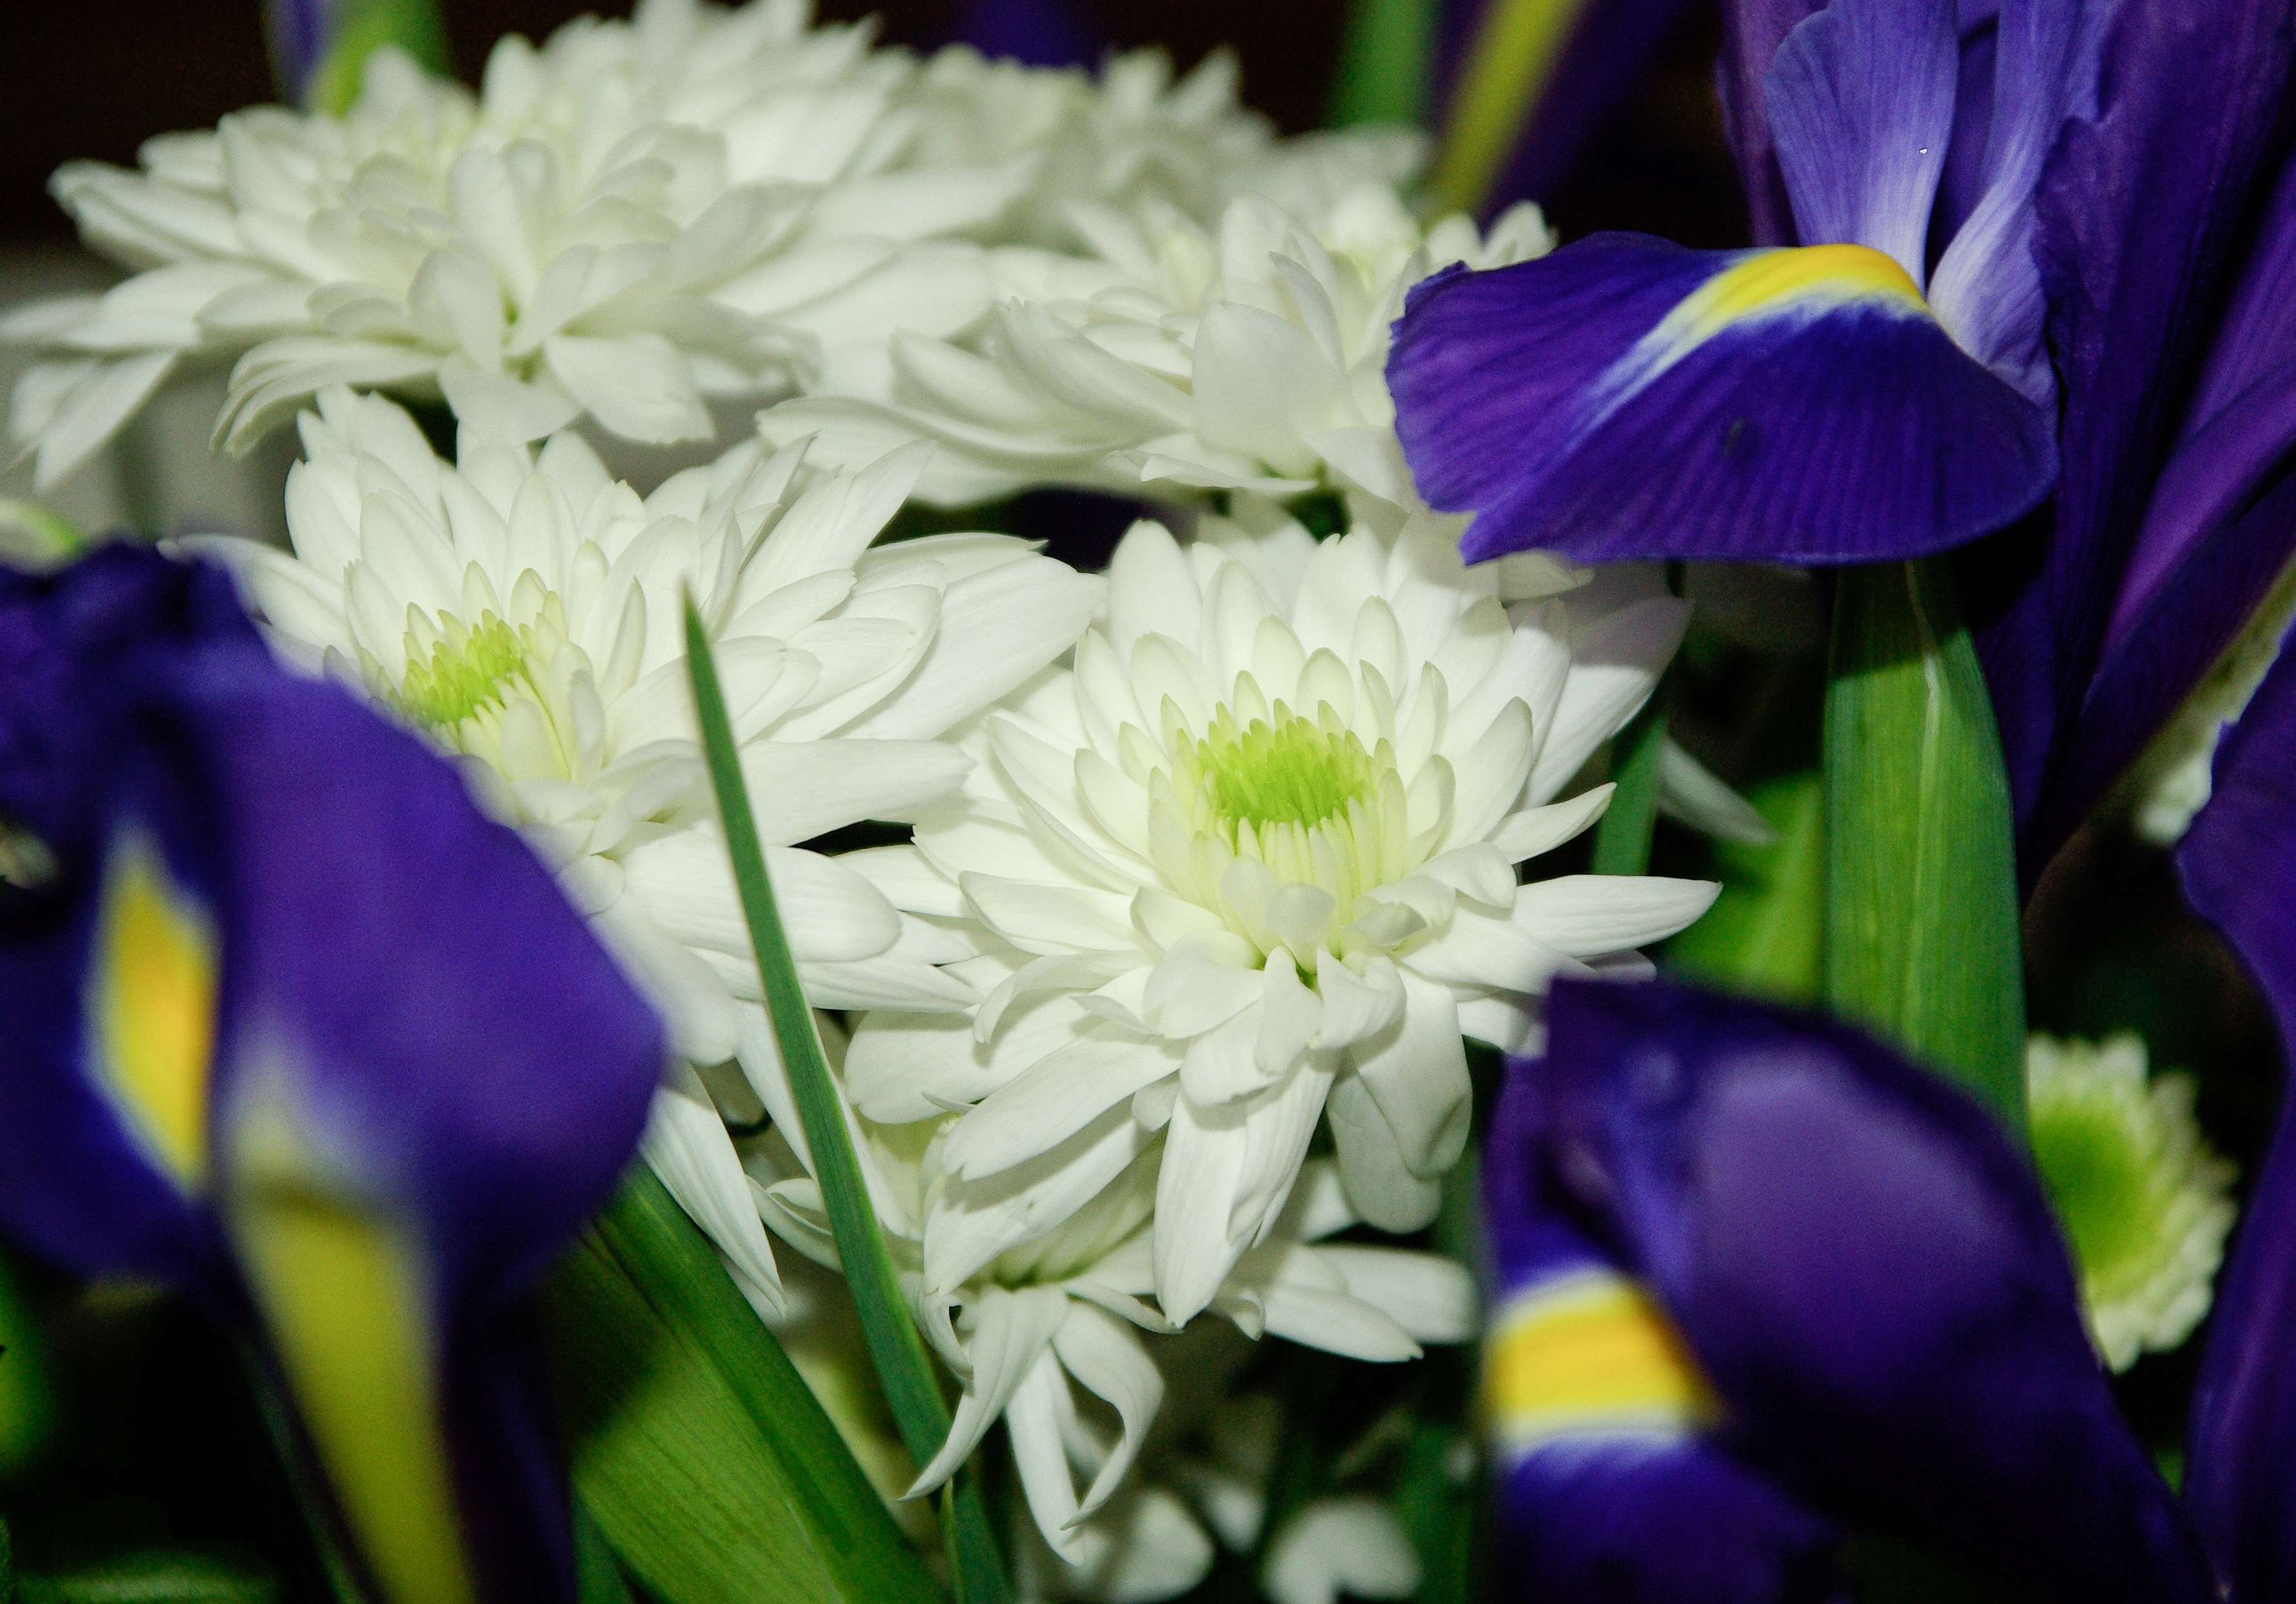
blossom, plant, flower, purple, petal, bouquet, flora, wildflower, flowers, petals, floristry, macro photography, flowering plant, flower bouquet, floral design, land plant, flower arranging